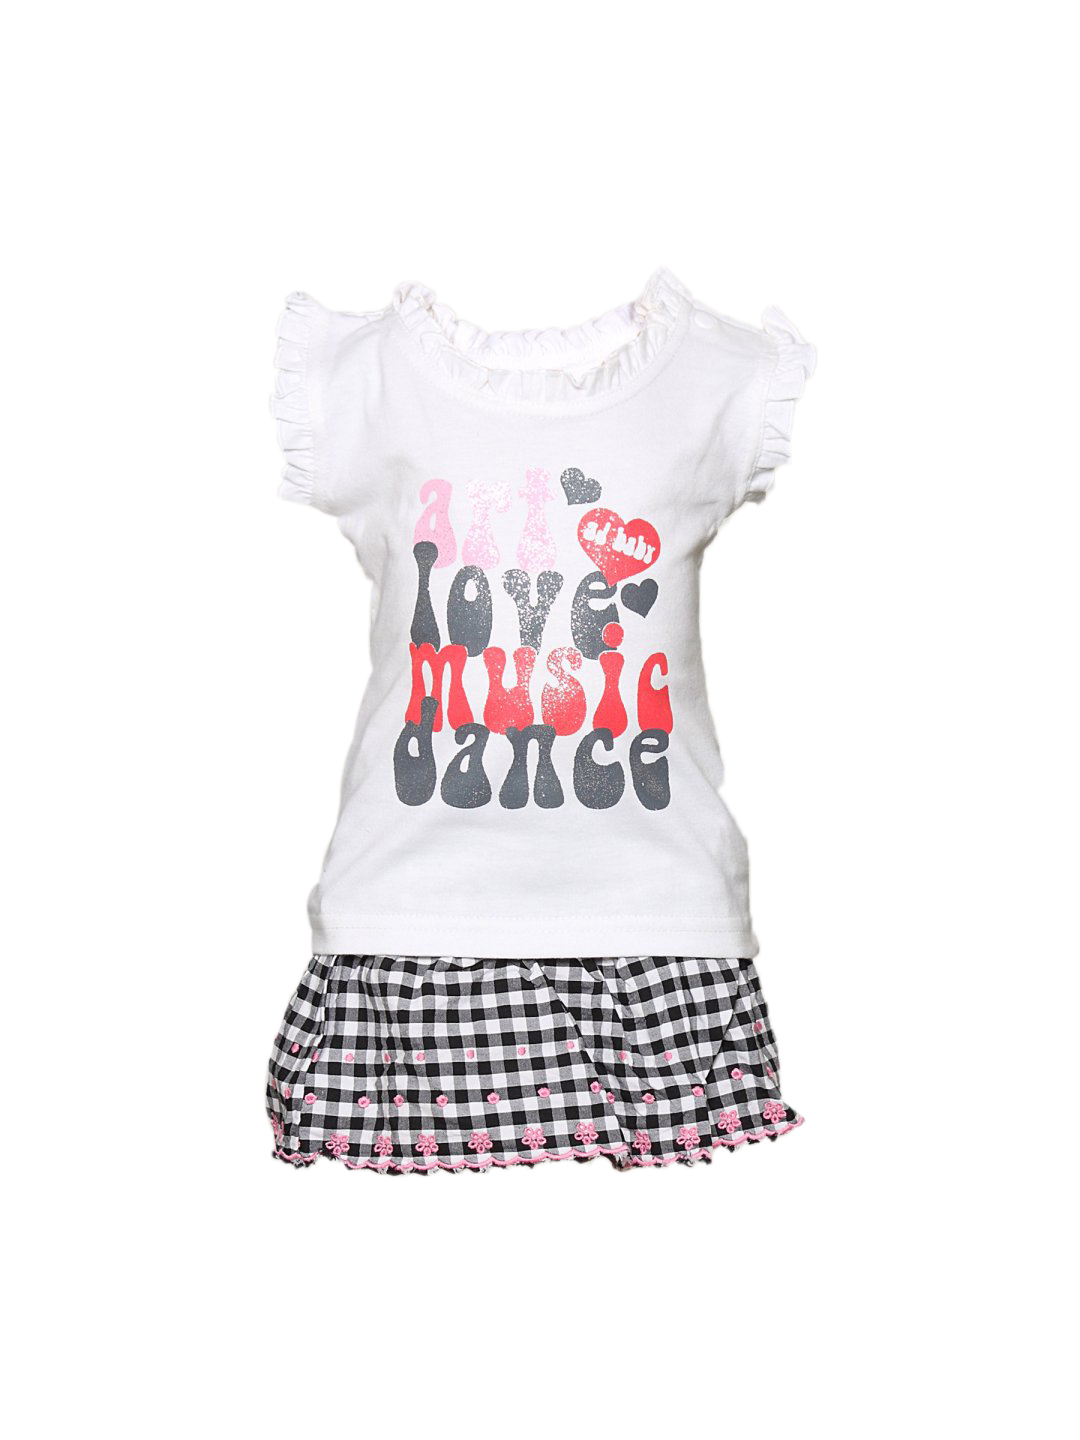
Gini and Jony Girl's Veata White Black Pink Kidswear
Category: Apparel / Topwear / Tops
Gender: Women
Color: White
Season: Summer 2011
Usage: Casual